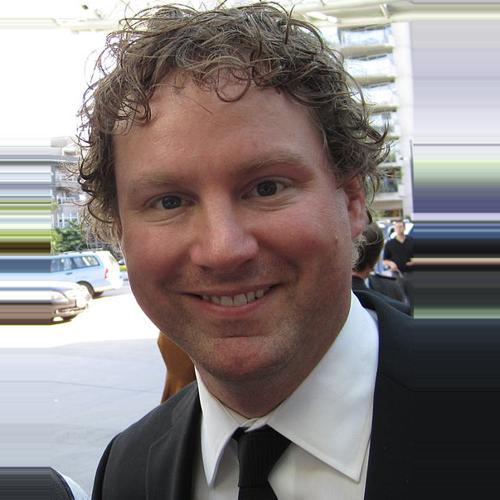
Age: 33